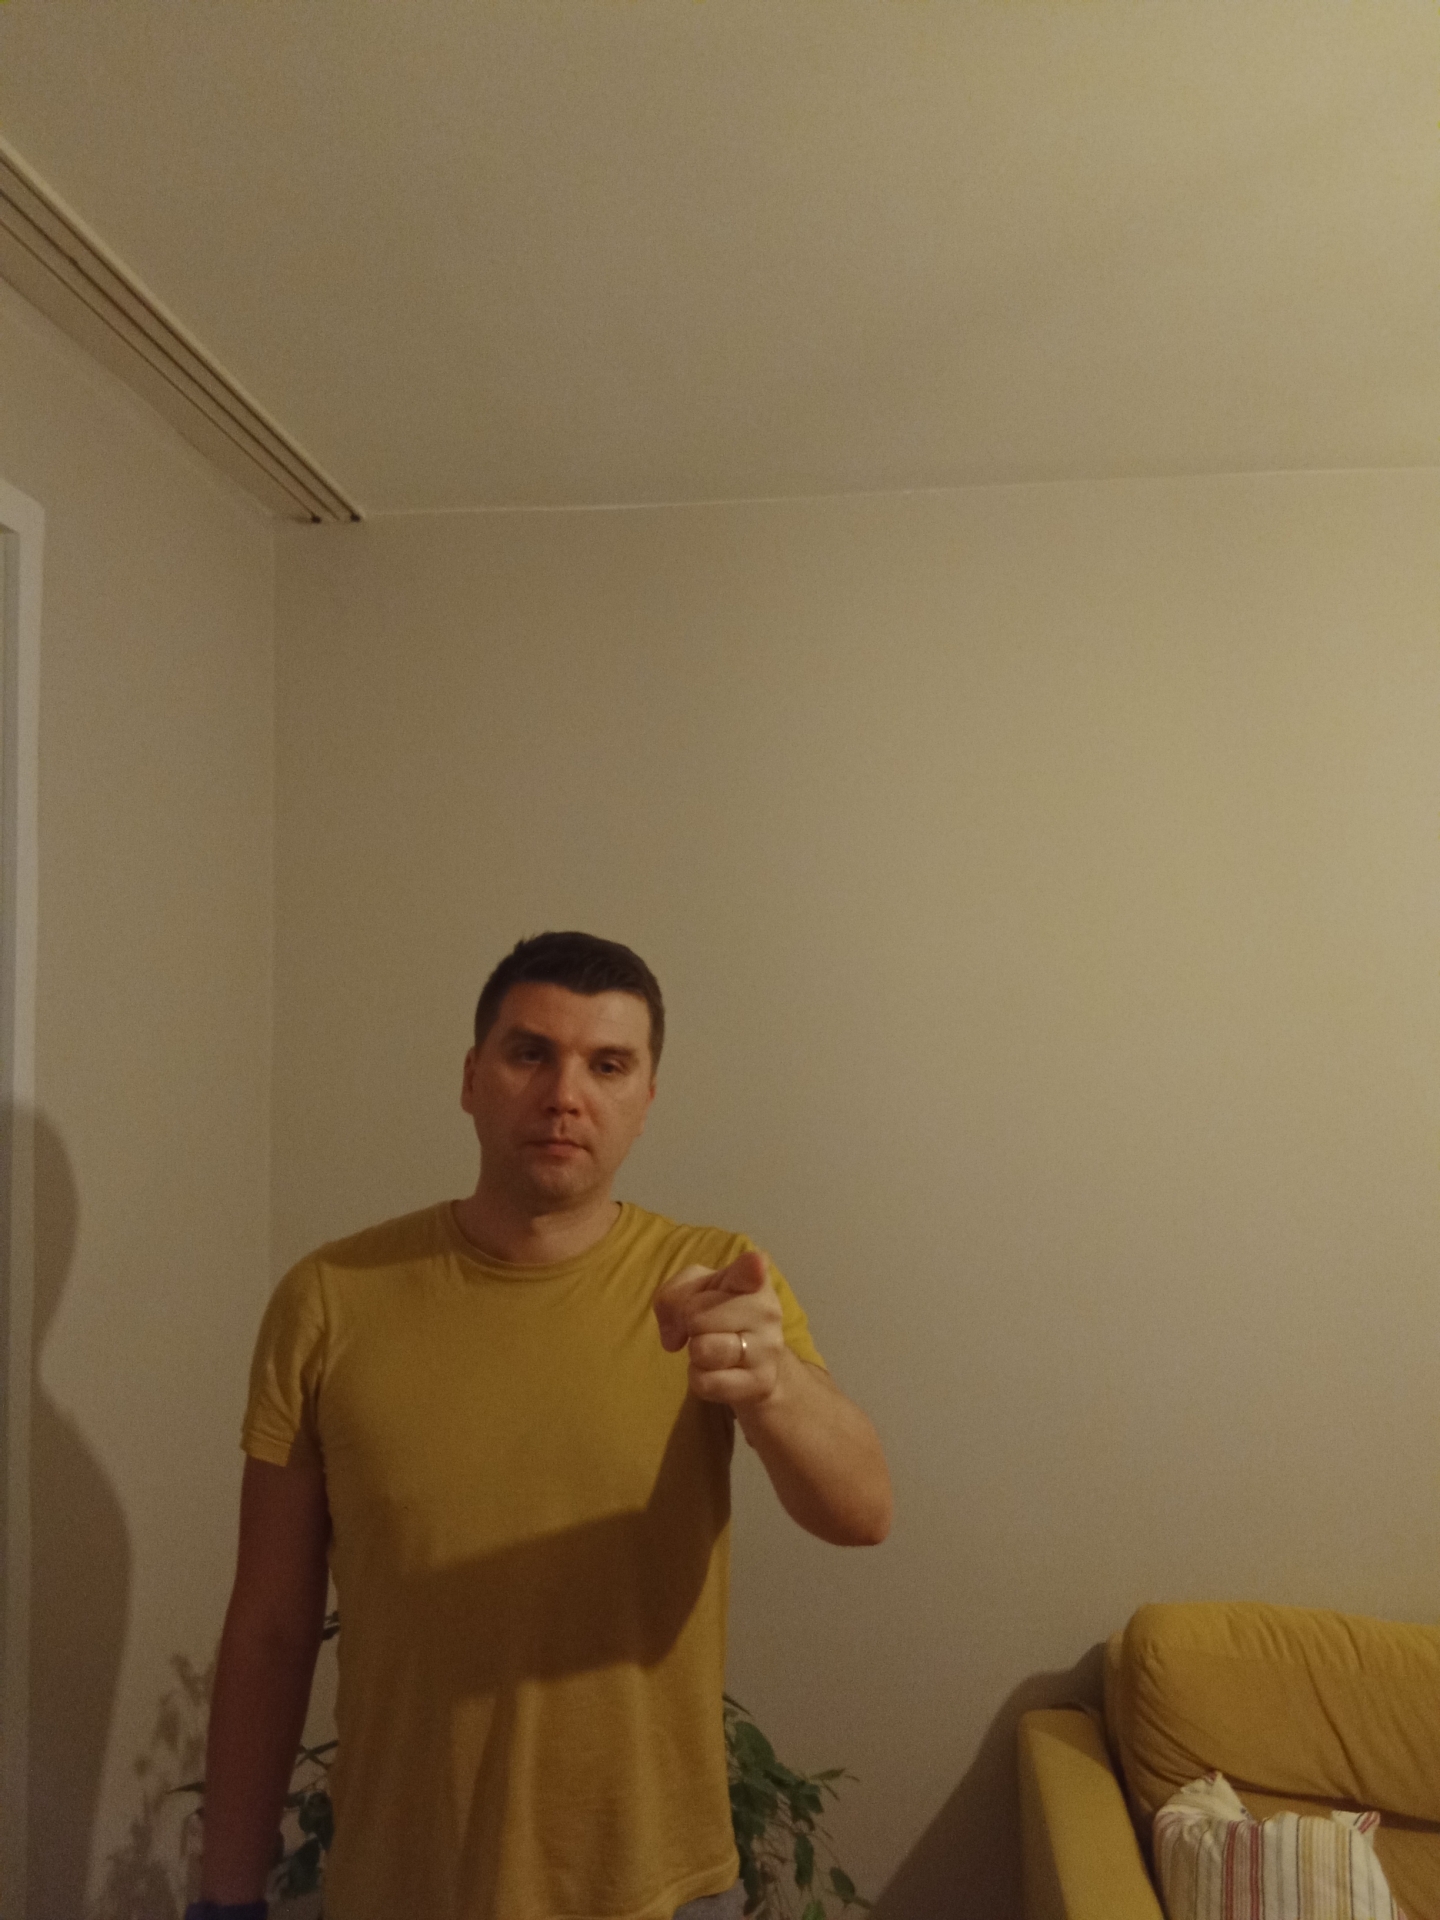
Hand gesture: point